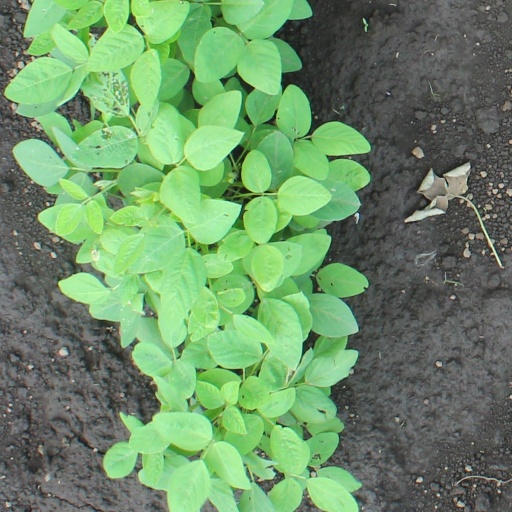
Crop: soybean